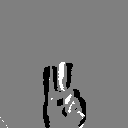
ASL letter: v